Sidor Slyusarev

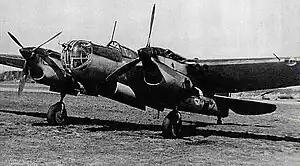
Tupolev SB

After graduating in 1930, he remained at this school as an instructor pilot. From July 1933, he served as flight commander in the 14th Air Brigade of the Air Force of Baltic Fleet. Slyusarev later served in the 26th Air Brigade of the Air Force of the Trans-Baikal Group of Forces of the Special Red Banner Far Eastern Army in Nerchinsk from March 1934. In January 1937, he was appointed to the 57th Cruising Aviation Squadron of the 2nd Air Brigade in Nerchinsk. In the latter, he was soon appointed an instructor pilot, and then squadron commander. From March 1938, he commanded the 4th Aviation Squadron.